Roman Carthage

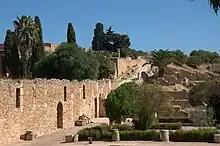
Villa with cryptoportico on the left and in the background the villa of the aviary

The relics of the villas are in a mediocre state, except for those of the villa of the aviary. The main interest of the district consists in the vision of a neighbourhood of the "Colonia Iulia Carthago", organised in insulae or small islands of 35 meters by 141 meters.